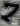
Number: 7